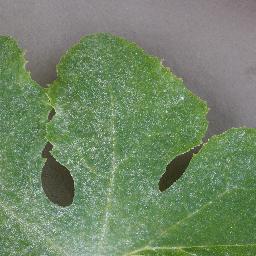
Label: Squash___Powdery_mildew